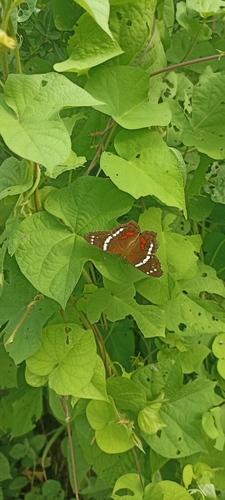
Scientific name: Anartia fatima
Common name: Banded peacock
Family: Nymphalidae
Order: Lepidoptera
Pollinator type: Primary pollinator
Habitat: Open areas and gardens
Geographic range: South America
Conservation status: Least Concern